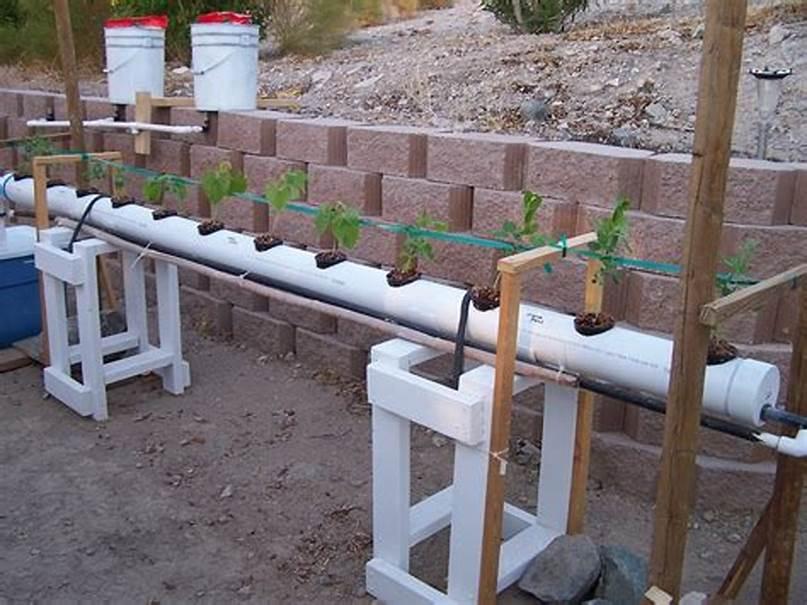
Mimea imepandwa ndani ya bomba maalumu kwa kutumia kilimo cha kisasa kisichotegemea udongo, badala yake maji yaliyochanganywa na virutubisho maalumu, hutumika kuotesha mazao hivyo kuwezesha ukuaji wa haraka wenye afya na tija zaidi.